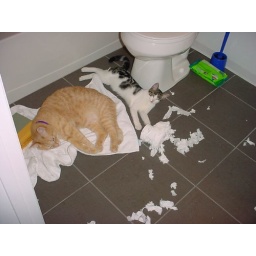
This is what happens when you leave your toilet paper on the ground around kittens.